Madame Bo-Peep

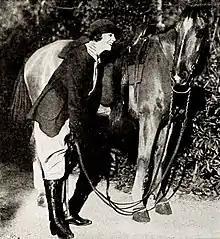
Still with Owen

Madame Bo-Peep is a 1917 American silent comedy film directed by Chester Withey and starring Seena Owen, Allan Sears, and F.A. Turner. It is based on the short story "Madame Bo-Peep of the Ranches" by O. Henry.